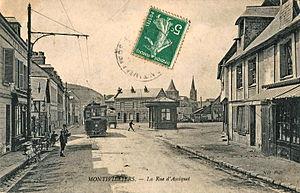
Carte postale ancienne éditée par ND, n°278
Le tramway du Havre fut construit lorsque la municipalité chercha, comme beaucoup de villes françaises à la fin du XIXᵉ siècle, à s'équiper d'un mode de transport urbain moderne capable de multiplier les possibilités de déplacement de ses habitants. Le tramway, inauguré au Havre en 1874, d'abord à traction hippomobile, puis électrique, remplit ses fonctions jusqu'à la Première Guerre mondiale, transportant plus de 20 millions de personnes en 1913.
Montivilliers est une commune française située dans le département de la Seine-Maritime en région Normandie.